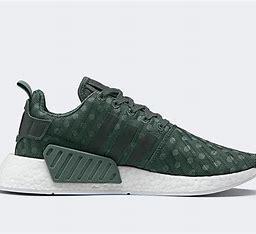
Brand: Adidas
Model: NMD R2